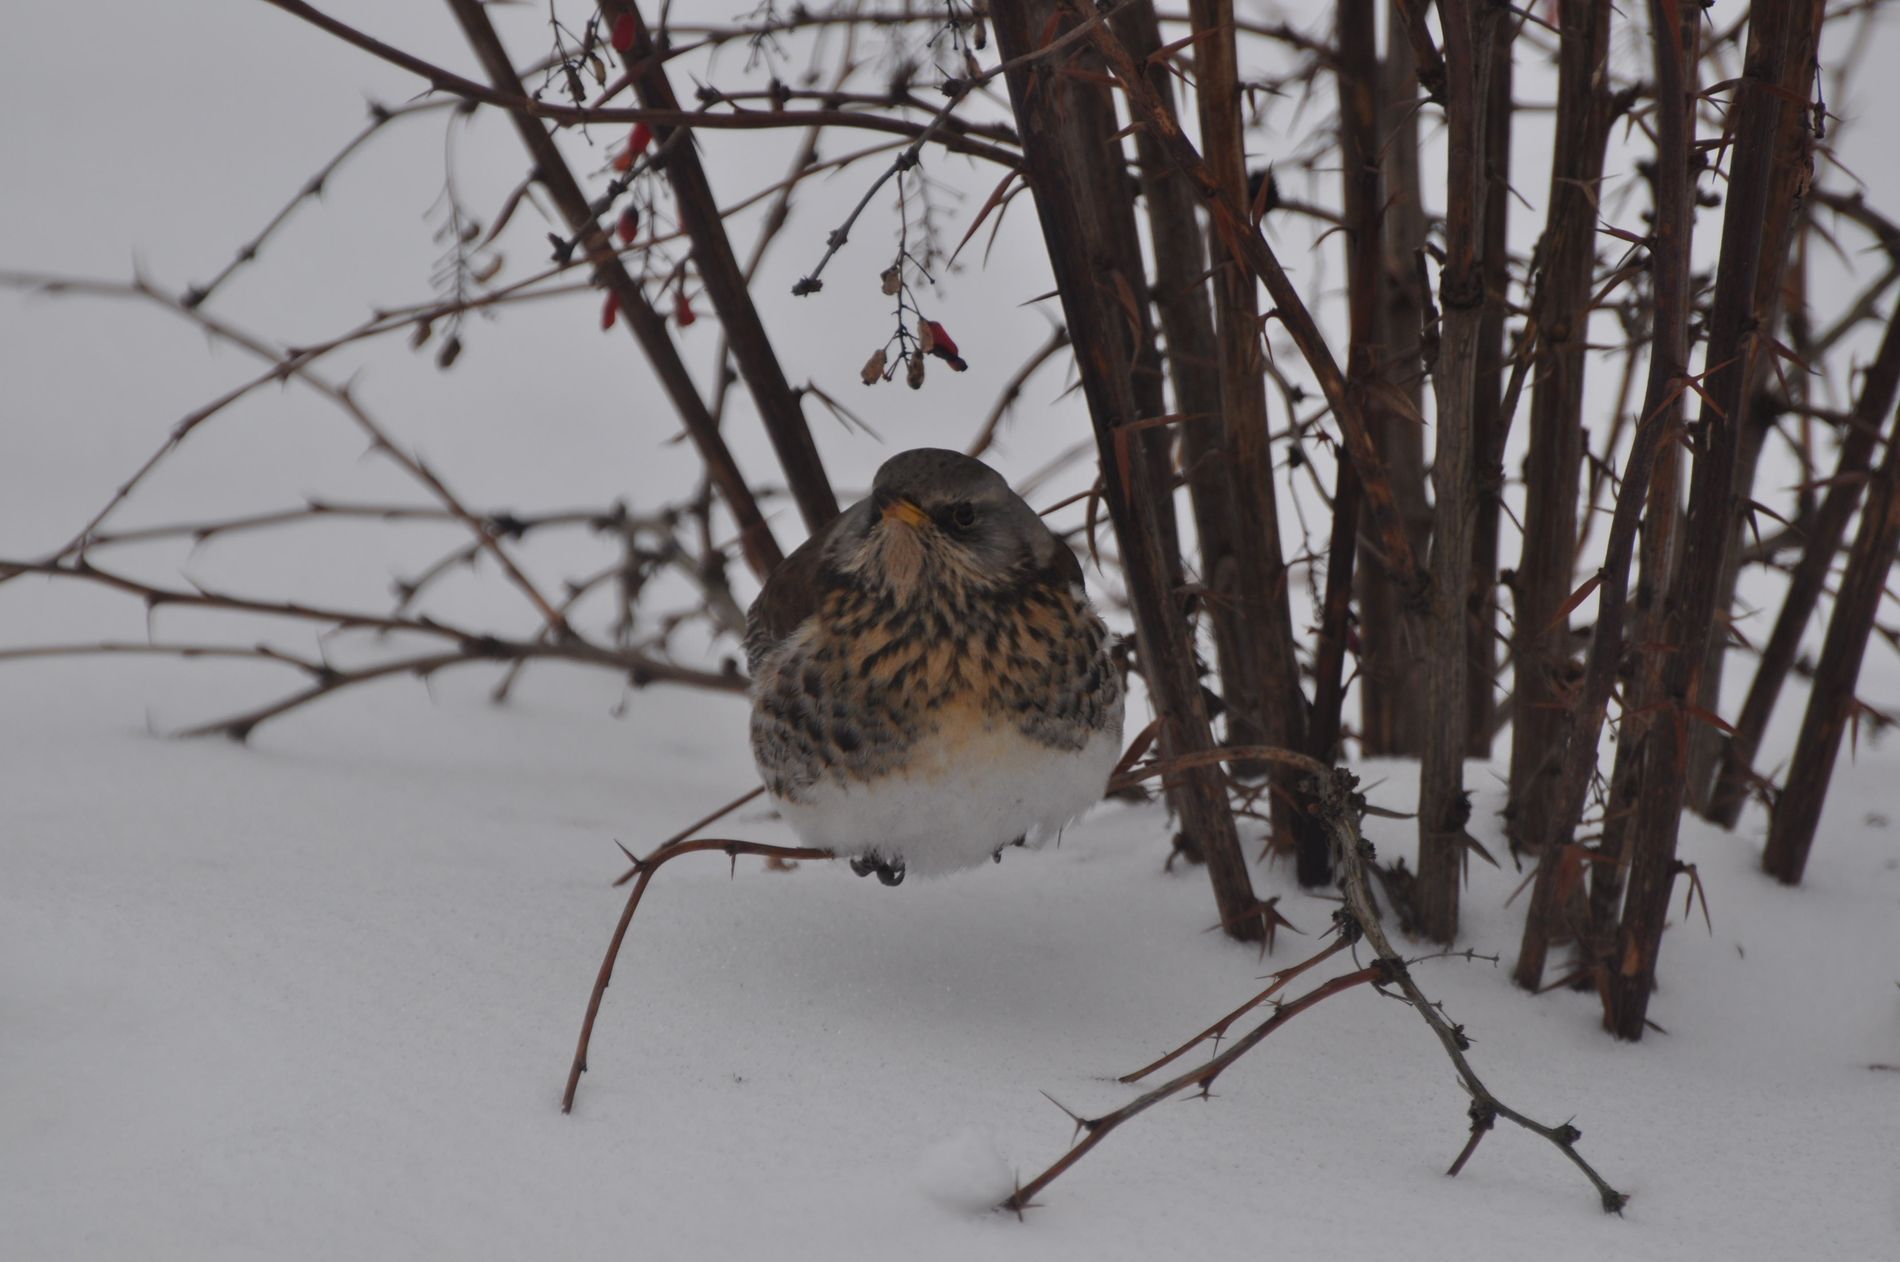
Bird Under Snow
A small bird with brown and white feathers is sitting on the snow under some bare bushes. The bird looks round and fluffy, trying to stay warm. Thin branches are around it. The ground is covered in snow, and everything looks cold and quiet.
This photo was taken at eye level and shows a bird sitting in the snow under some bushes. The colors are soft and natural, with white snow and brown branches. The scene feels calm and cold, like a peaceful winter day.
Labels: Accipiter, Animal, Bird, Anthus, Beak, Partridge, Plant, Tree, Finch, Sparrow, Hawk, Buzzard, Nature, Outdoors, Snow, Plants, Branch, Branchs, Branches
Camera: NIKON CORPORATION NIKON D5000
Lens: 70-300mm f/4.5-5.6, AF-S VR Zoom-Nikkor 70-300mm f/4.5-5.6G IF-ED
Aperture: F5.6
Exposure: 1/200 sec
ISO: 200
Focal length: 300.0 mm